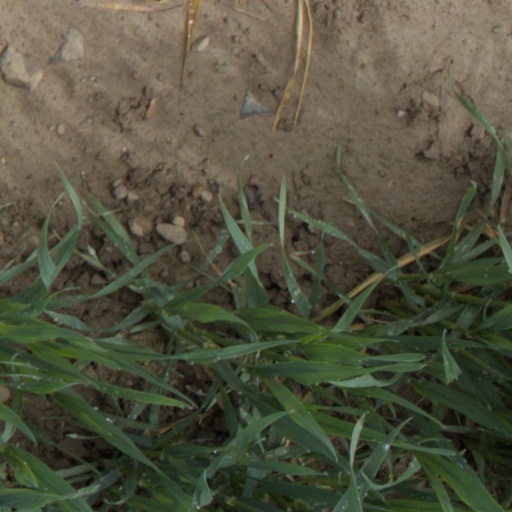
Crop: wheat